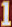
Number: 1